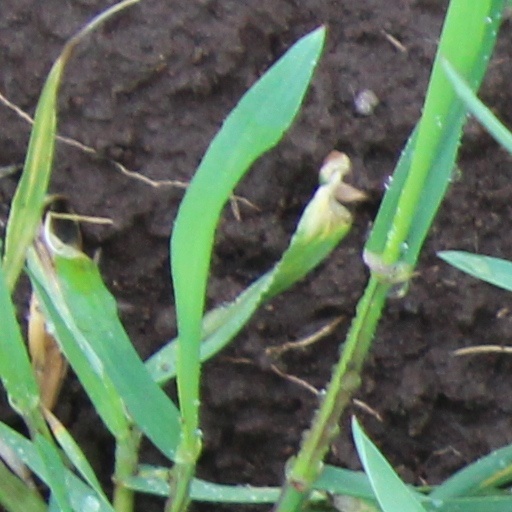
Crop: wheat